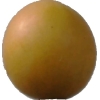
Label: cherry_wax